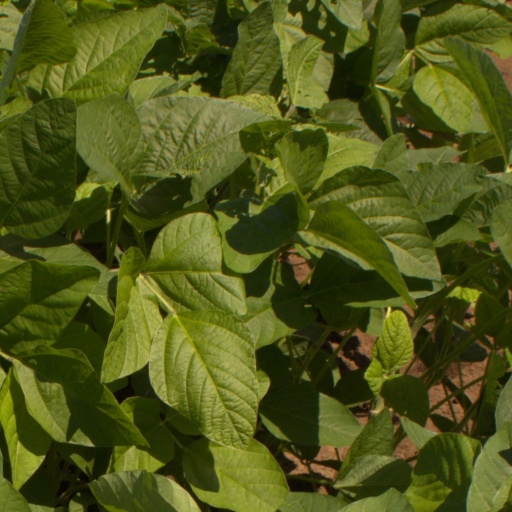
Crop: soybean